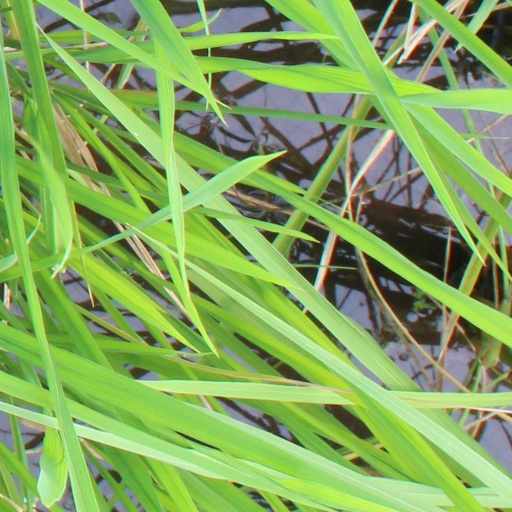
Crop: rice